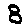
Label: 8